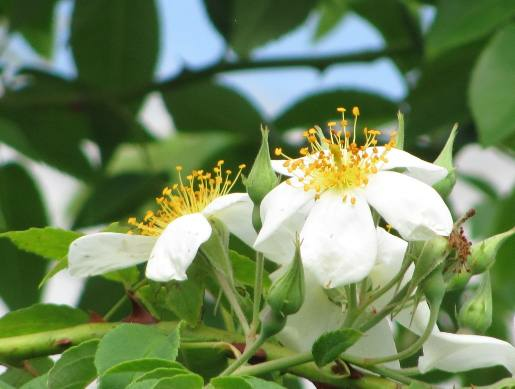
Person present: No